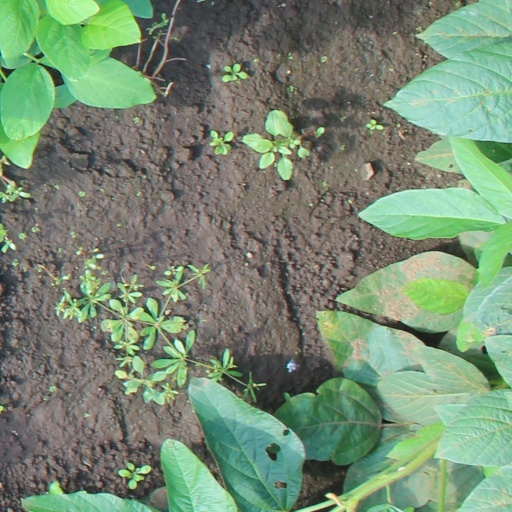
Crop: soybean